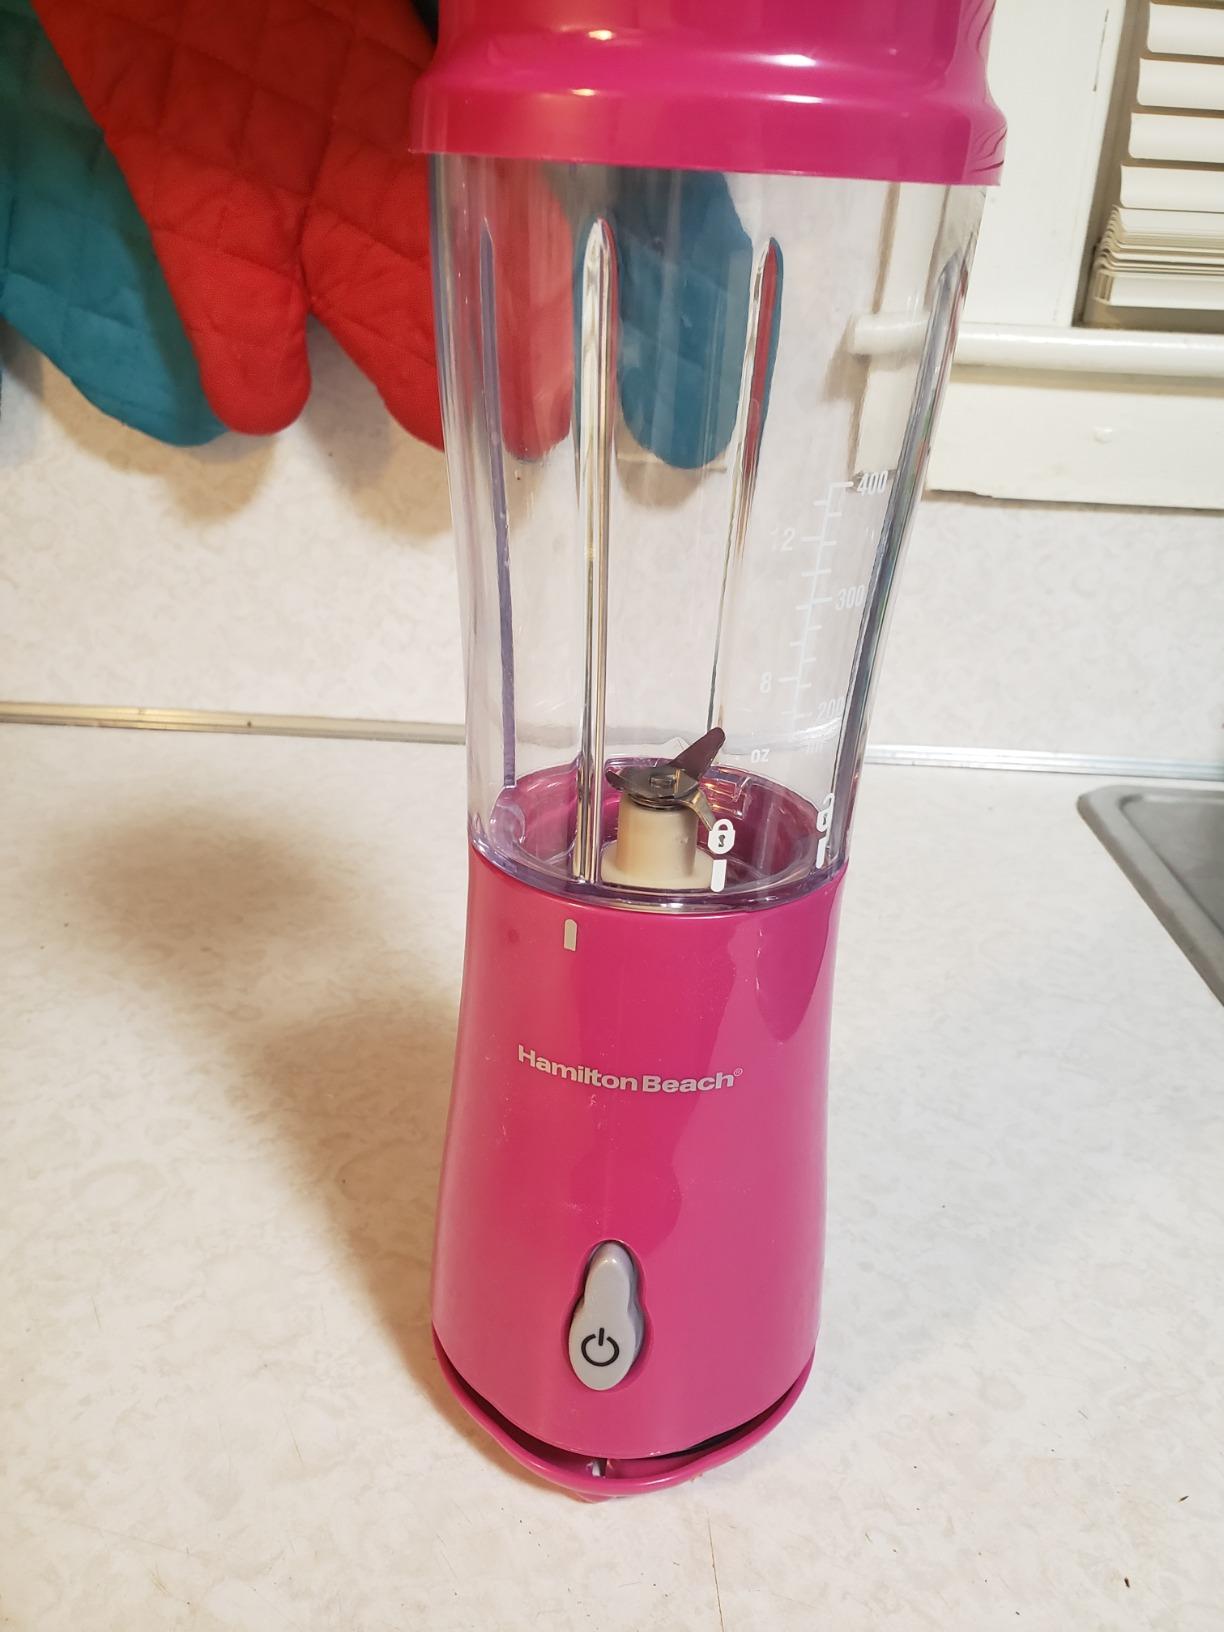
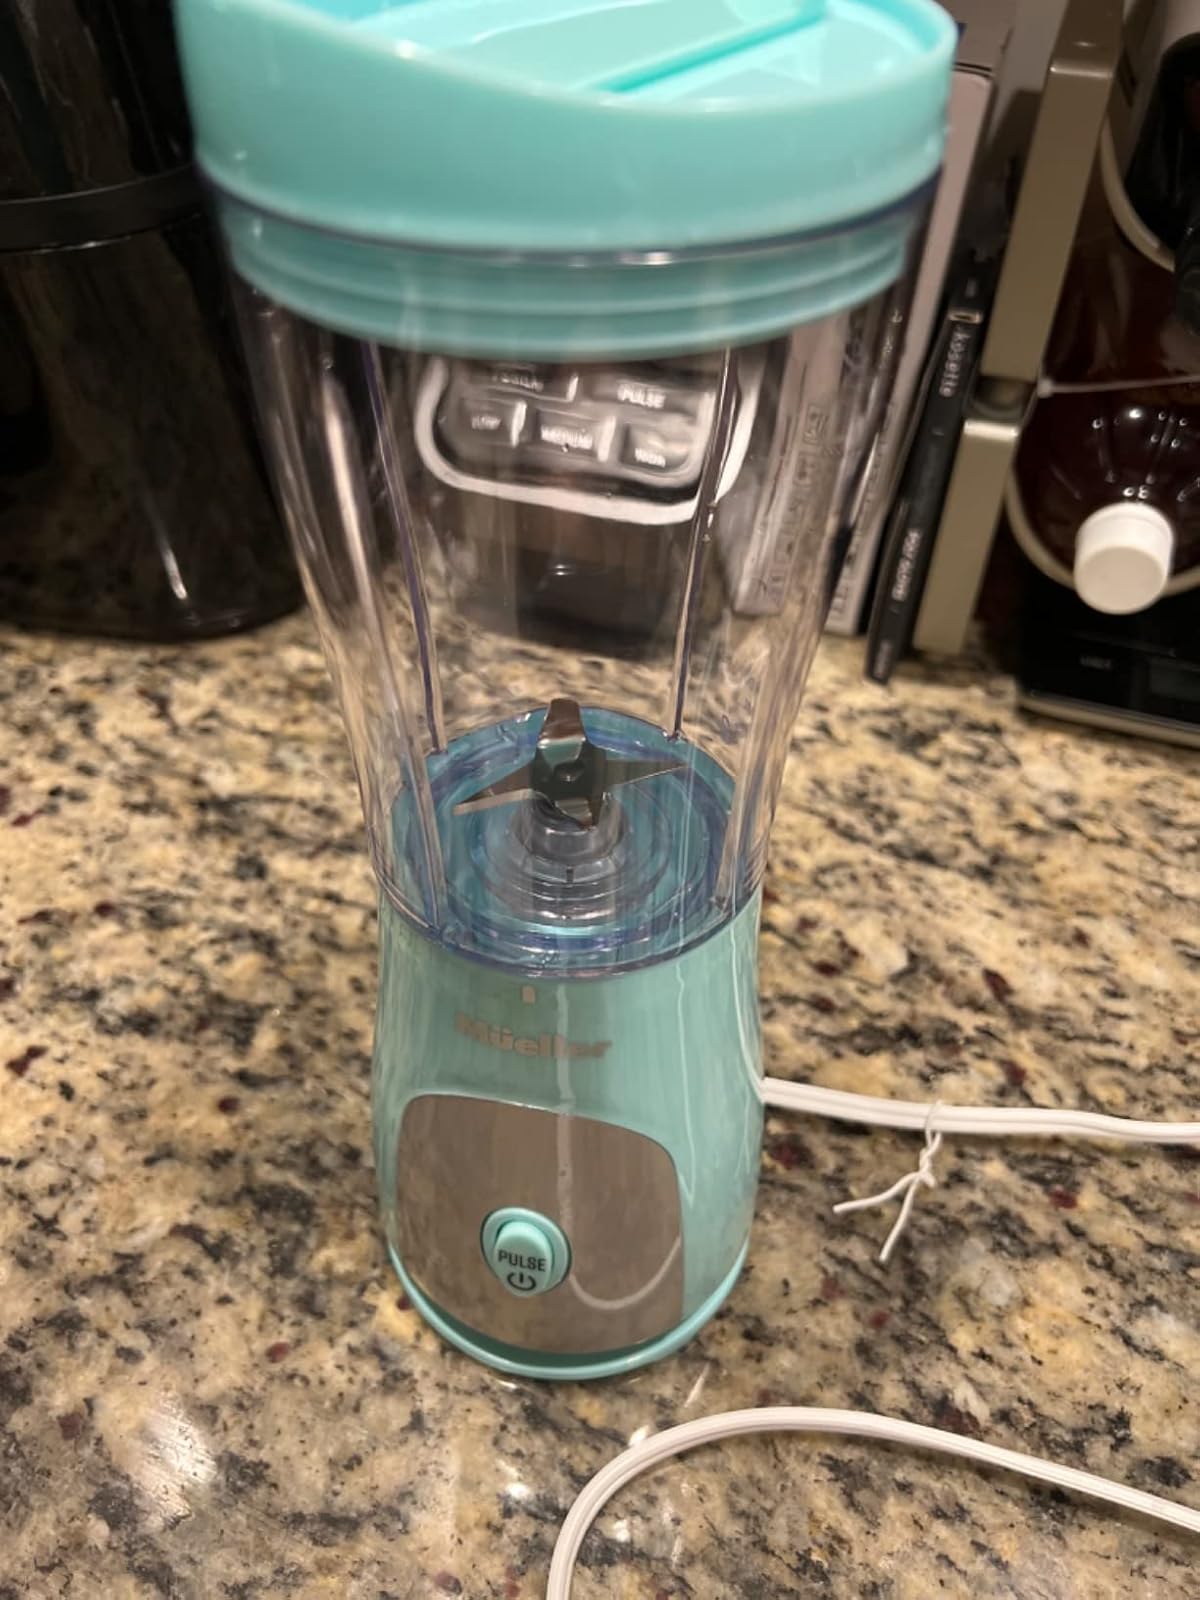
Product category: items_blender
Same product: no